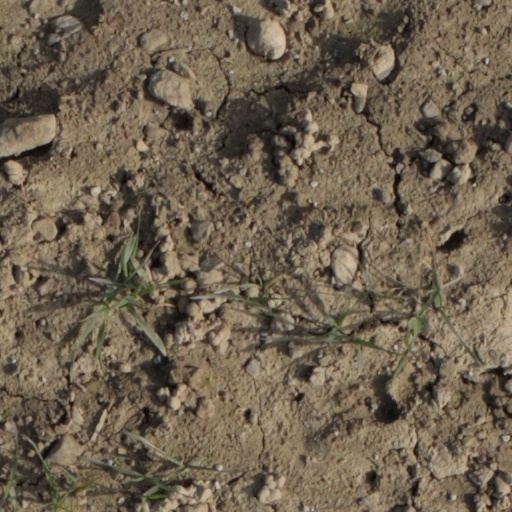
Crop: wheat